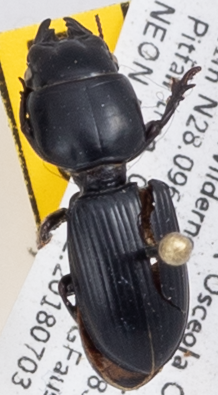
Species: Scarites ocalensis
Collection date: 2018-07-03
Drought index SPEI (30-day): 2.01
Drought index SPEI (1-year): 1.25
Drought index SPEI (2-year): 0.54